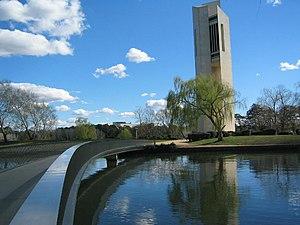
Le Carillon national est un grand carillon situé sur Aspen Island dans le lac Burley Griffin à Canberra la capitale fédérale de l'Australie. Il est placé sous la responsabilité de la National Capital Authority une émanation du gouvernement fédéral australien.
L'île Aspen est une île située dans le lac Burley Griffin, au centre de Canberra, la capitale fédérale de l'Australie. L'île est reliée à la ville par une passerelle pour piéton et abrite le carillon national.
L'histoire du Territoire de la capitale australienne, une division administrative de l'Australie a commencé après la création de la Fédération de l'Australie en 1901, quand une loi crée le site de Canberra, la capitale de l'Australie. La région a une longue histoire avant la création du territoire, avec des traces de peuplement aborigène datant d'au moins 21 000 ans. Elle est située sur les terres traditionnelles du peuple Ngambri et de plusieurs autres groupes linguistiques, une affirmation connue à travers les deux premiers comptes-rendus des colons européens et les histoires orales aborigènes elles-mêmes.